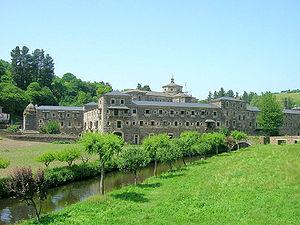
Samos est une commune de la comarque de Sarria, dans la province de Lugo, communauté autonome de Galice, au nord-ouest de l'Espagne. C'est aussi le nom du chef-lieu de cette commune.